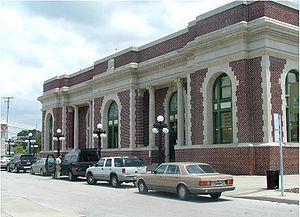
Tampa Union Station est un dépôt ferroviaire historique des États-Unis situé à Tampa, dans l'État de Floride.